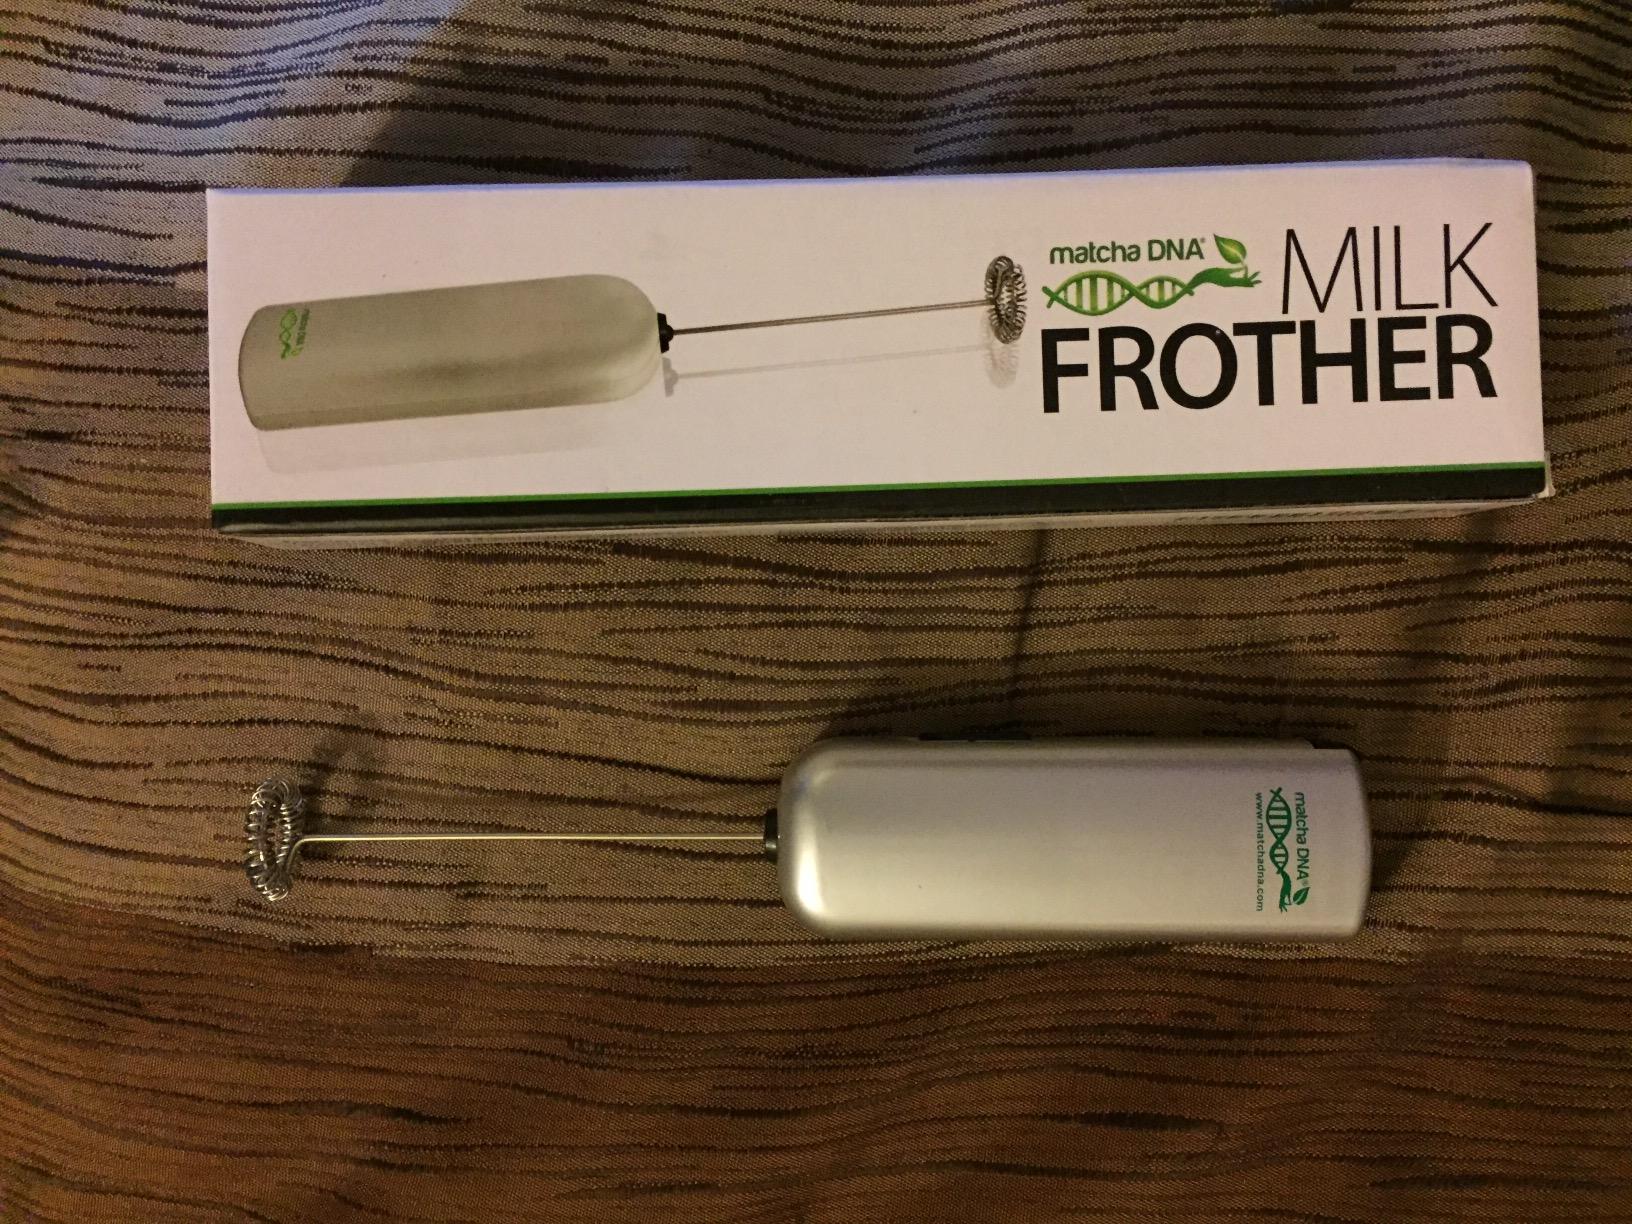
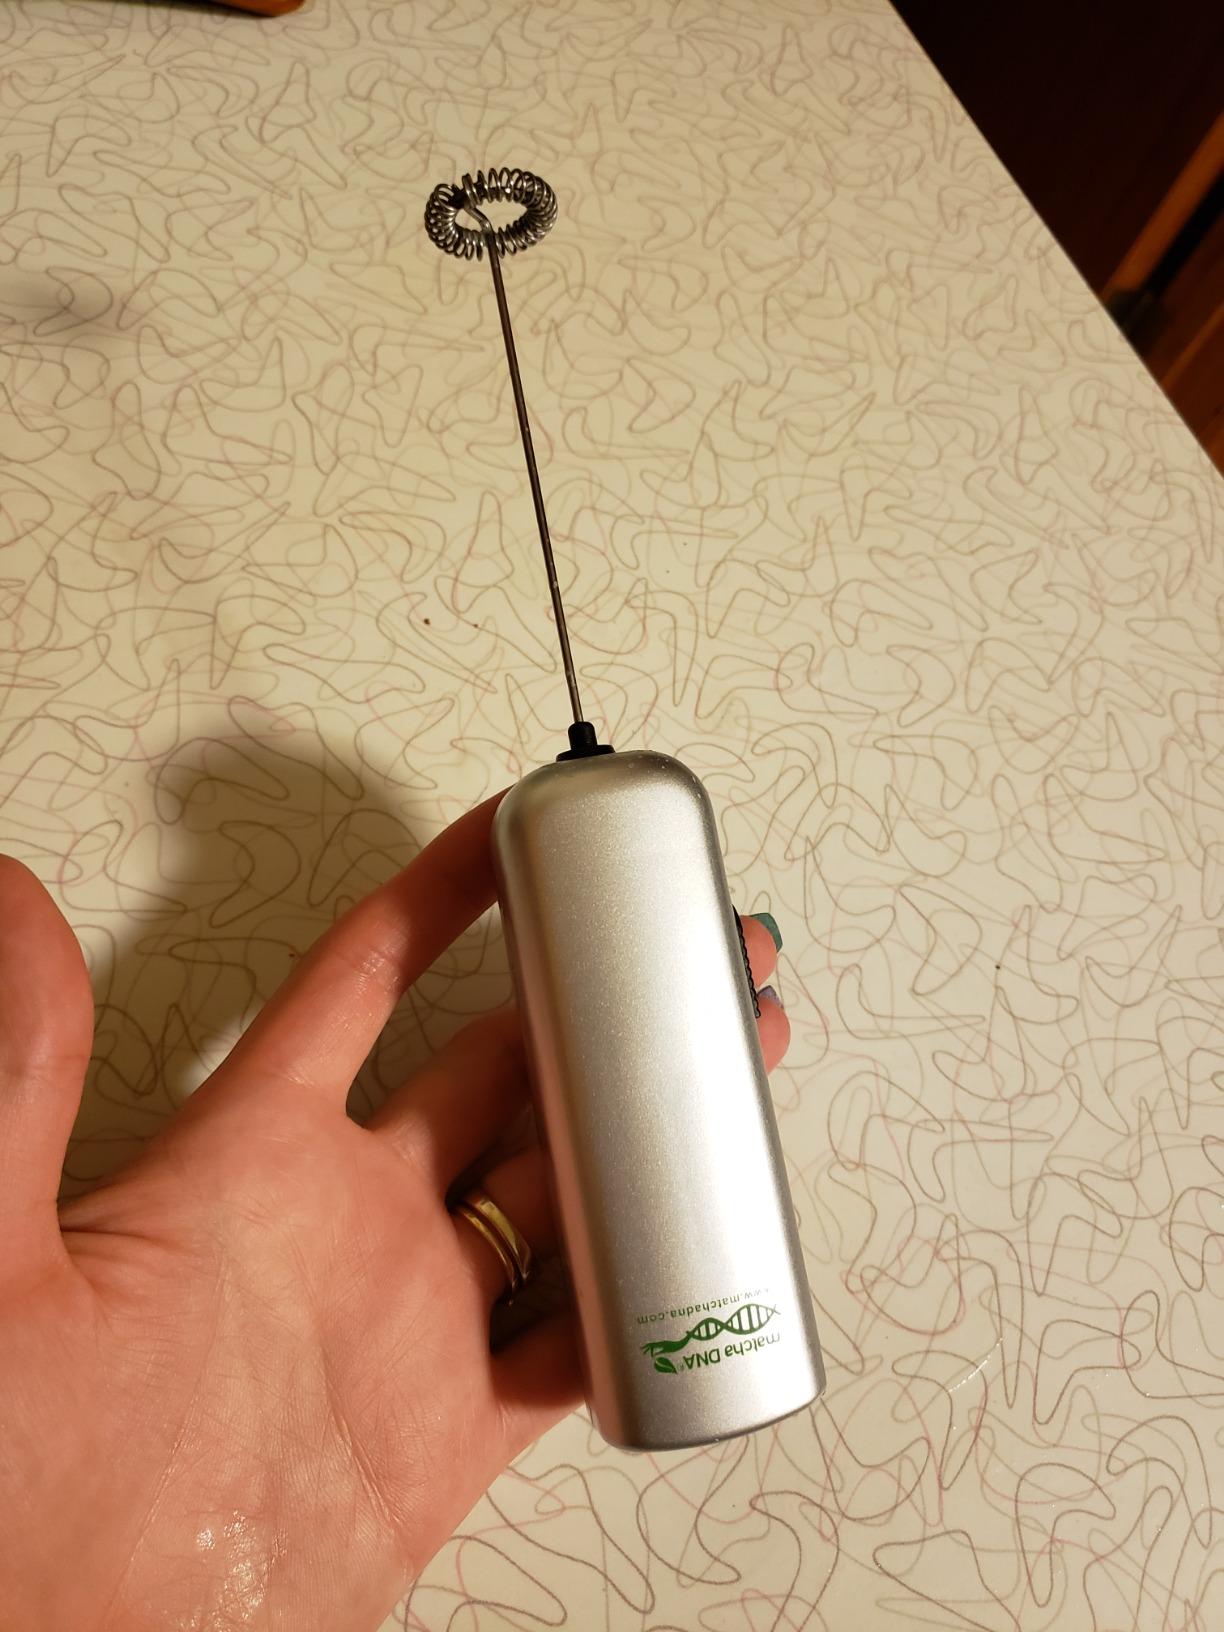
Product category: items_mixer
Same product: yes